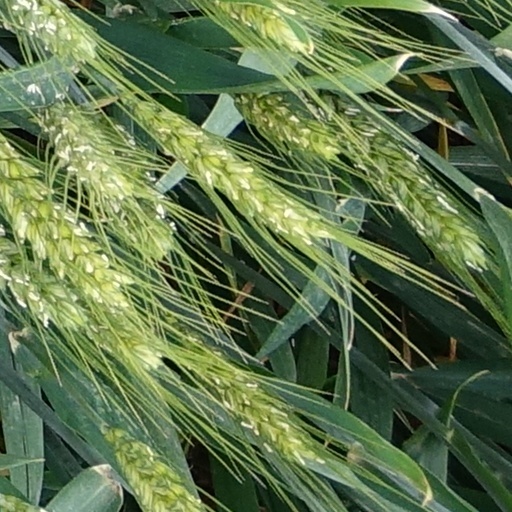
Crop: wheat